Mohammad Reza Pahlavi

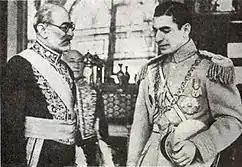
Prime Minister Mohammad Ali Foroughi (left) with Mohammad Reza Shah

Meanwhile, in the midst of World War II in 1941, Nazi Germany began Operation Barbarossa and invaded the Soviet Union, breaking the Molotov–Ribbentrop Pact. This had a major impact on Iran, which had declared neutrality in the conflict. In the summer of 1941, Soviet and British diplomats passed on numerous messages warning that they regarded the presence of Germans administering the Iranian state railroads as a threat, implying war if the Germans were not dismissed. Britain wished to ship arms to the Soviet Union via Iranian railroads, and statements from the German managers of the Iranian railroads that they would not cooperate made both the Soviets and British insistent that the Germans Reza Khan had hired had to be sacked at once. As his father's closest advisor, the Crown Prince Mohammad Reza did not see fit to raise the issue of a possible Anglo-Soviet invasion of Iran, blithely assuring his father that nothing would happen. The Iranian-American historian Abbas Milani wrote about the relationship between the Reza Khan and the Crown Prince at the time, noting, "As his father's now constant companion, the two men consulted on virtually every decision".